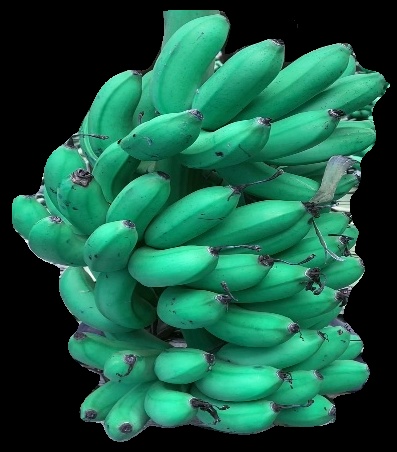
Variety: rasbale
Grade: grade1